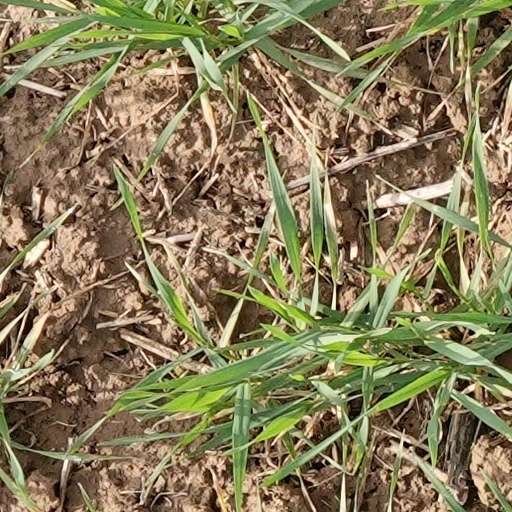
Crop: wheat